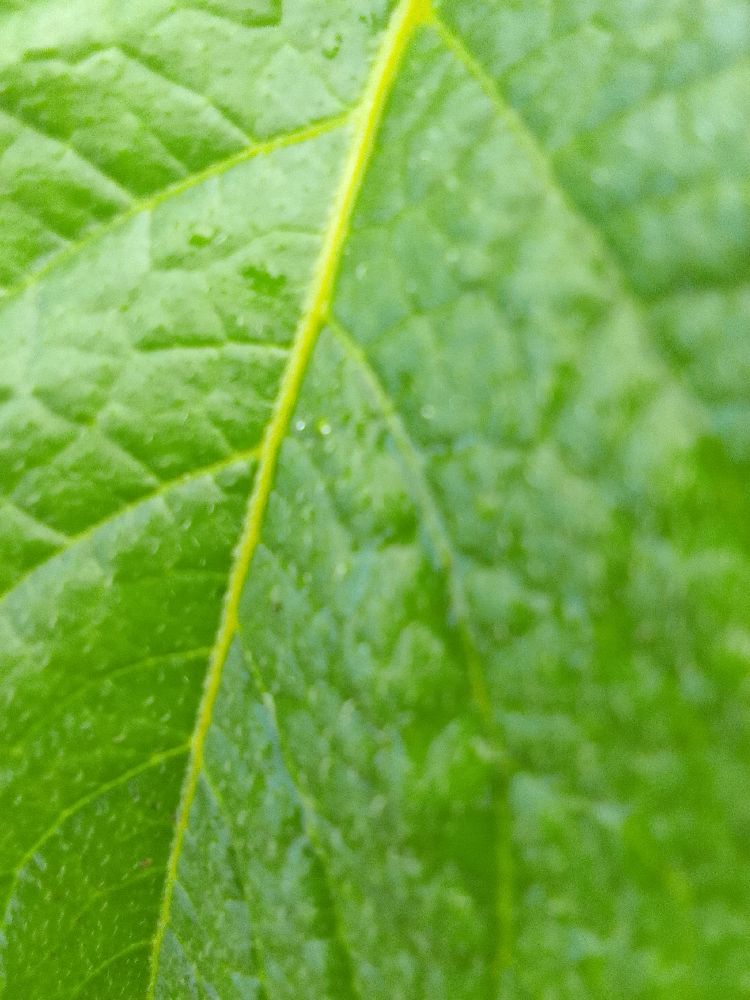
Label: Healthy